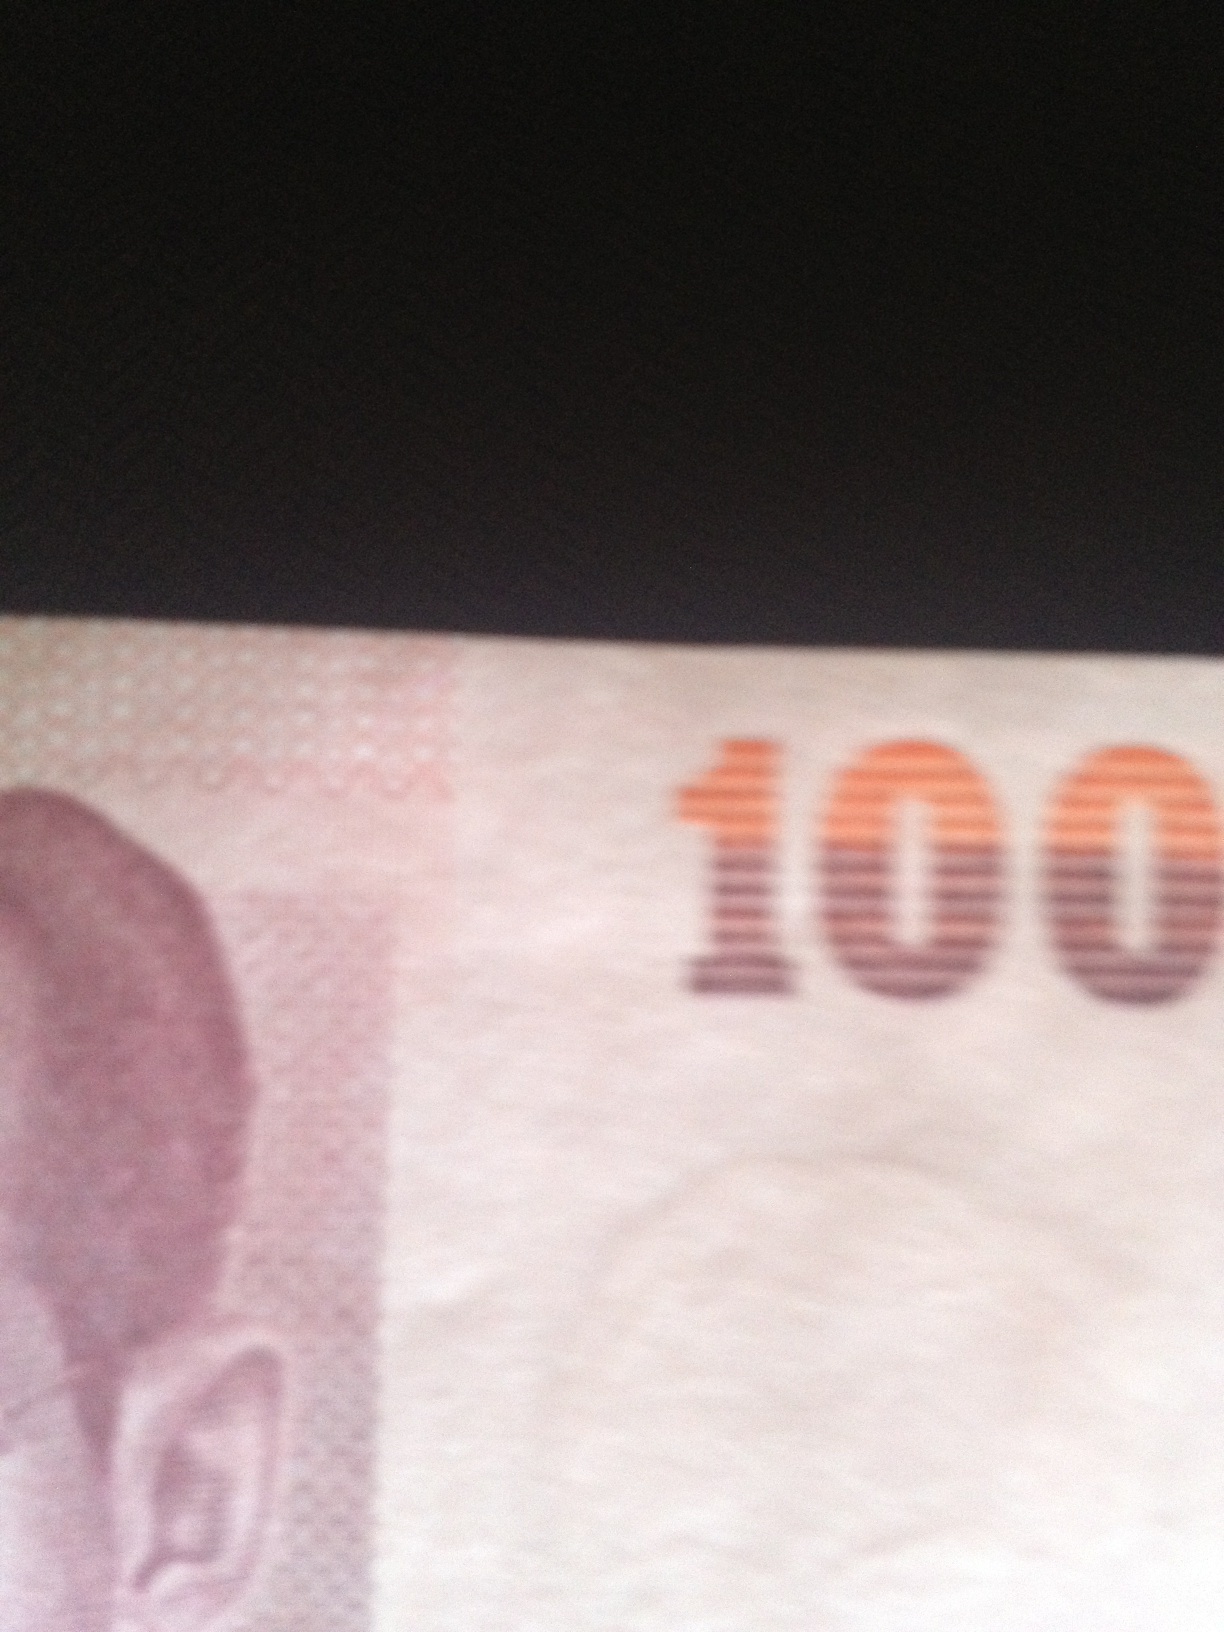Question: How much is this?
Answer: 100